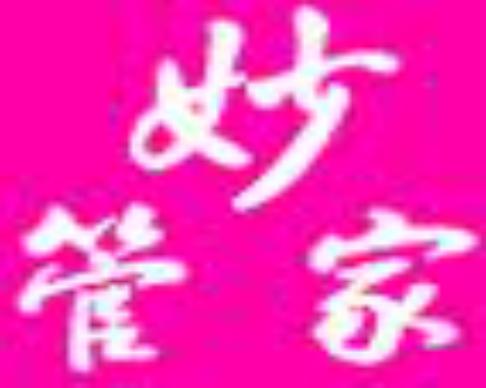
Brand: magicamah
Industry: Necessities